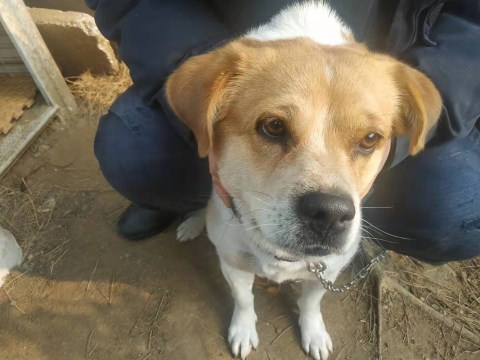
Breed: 3336-n000121-chinese_rural_dog